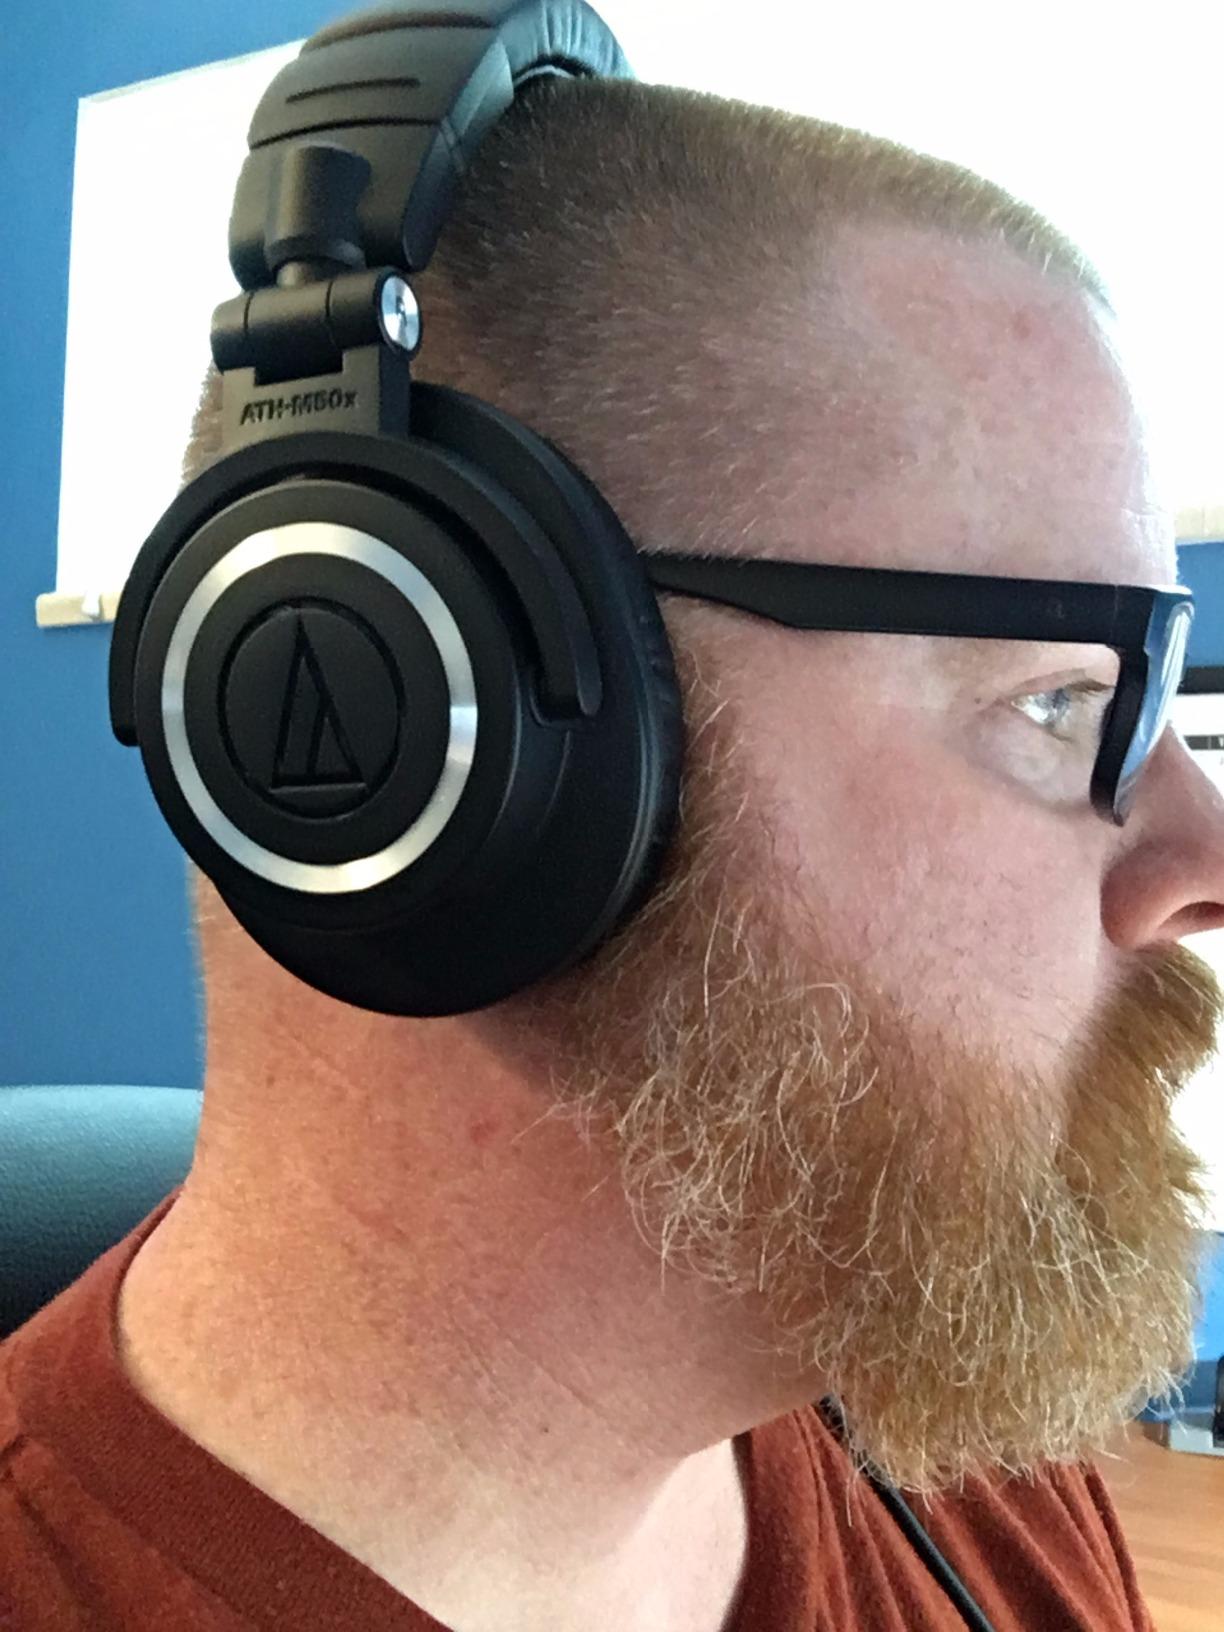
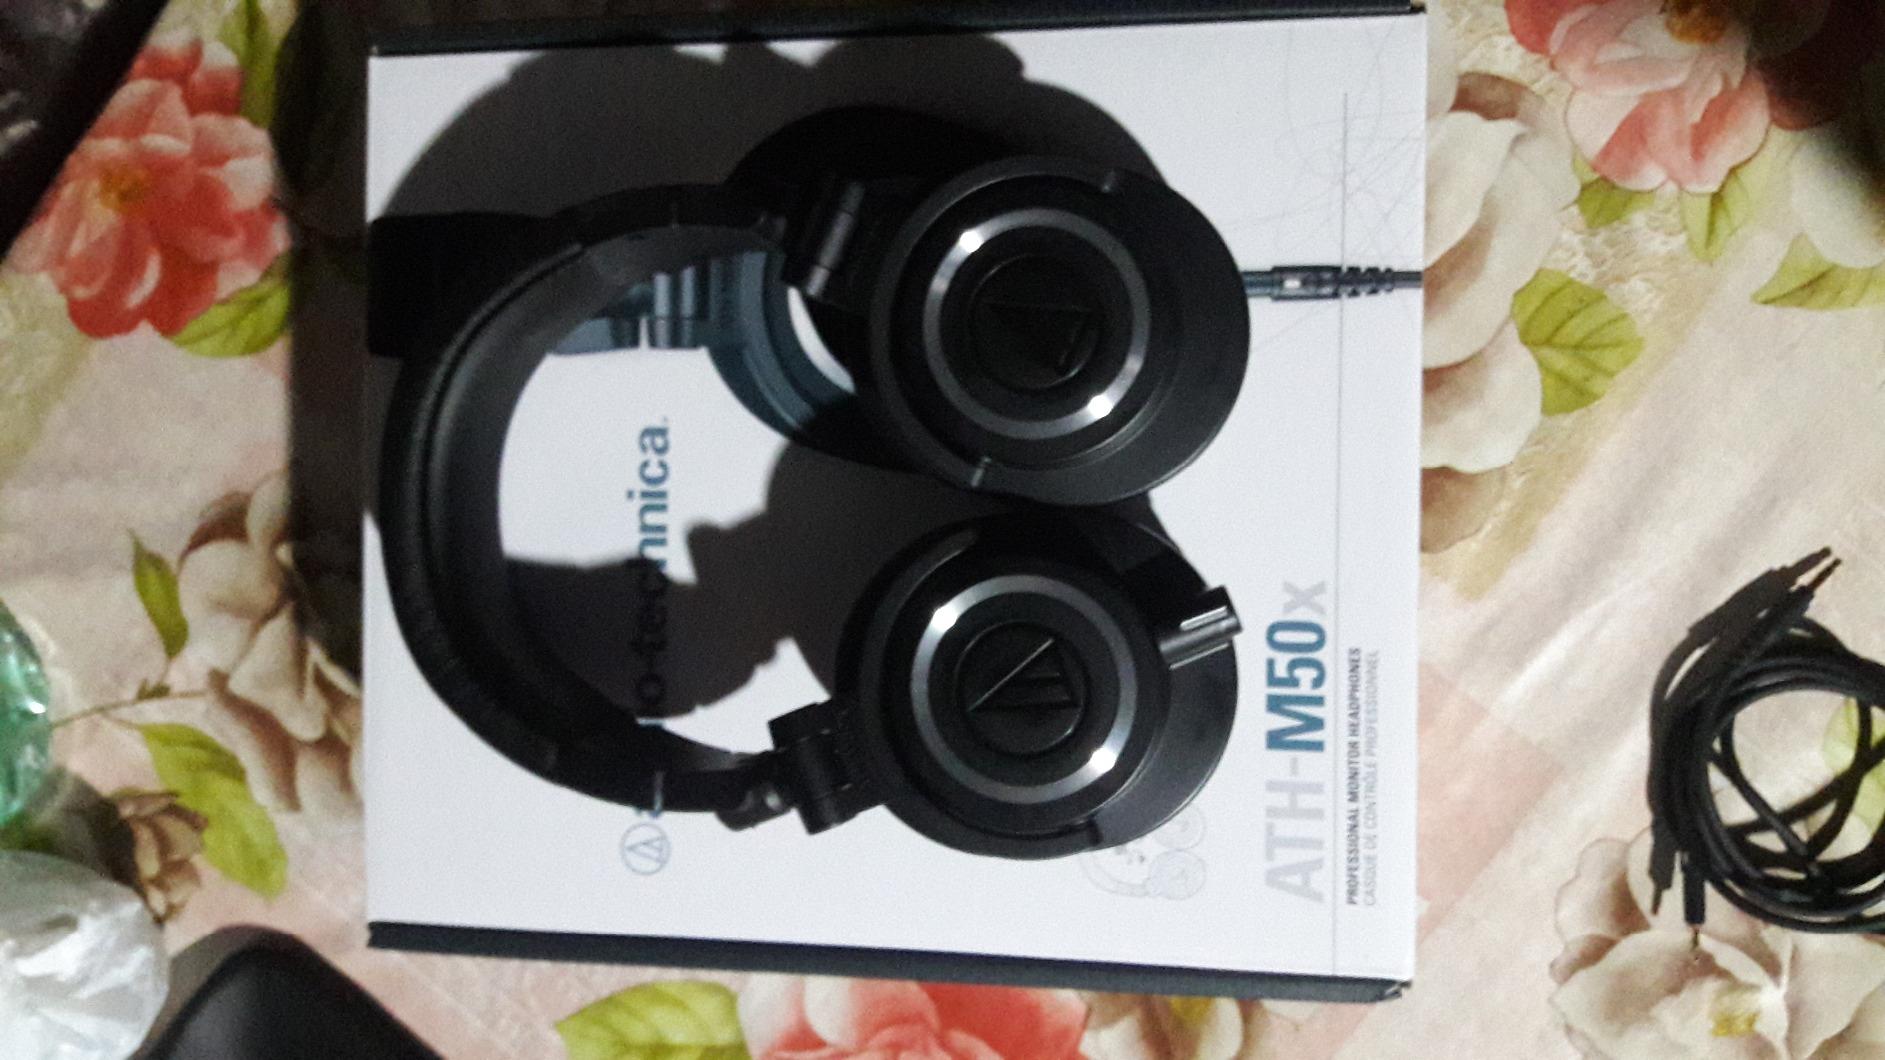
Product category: headphones
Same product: yes